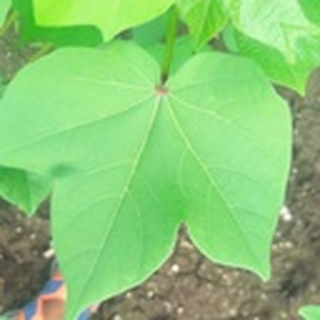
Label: healthy_cotton